Beetle

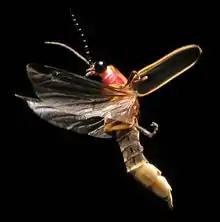
"Photinus pyralis", firefly, in flight

As with all holometabolans, beetle larvae pupate, and from these pupae emerge fully formed, sexually mature adult beetles, or imagos. Pupae never have mandibles (they are adecticous). In most pupae, the appendages are not attached to the body and are said to be exarate; in a few beetles (Staphylinidae, Ptiliidae etc.) the appendages are fused with the body (termed as obtect pupae).